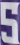
Number: 5